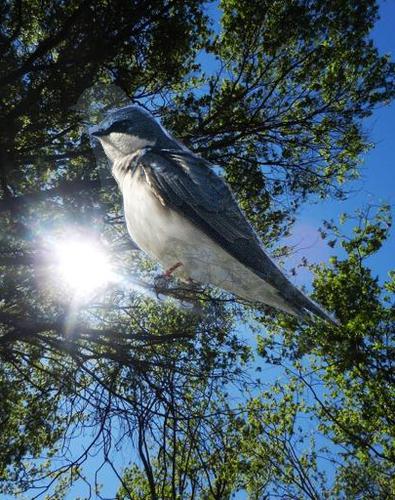
Bird species: Bank_Swallow
Bird type: landbird
Background: land